Bread in American cuisine

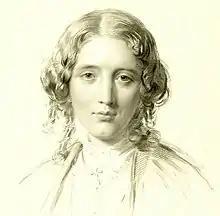
Harriet Beecher Stowe, who co-authored "The American Woman's Home" with her sister Catherine Beecher, believed homemade yeast bread was the only acceptable quality of bread.

Even before the American Revolution, cast iron ovens allowed women to bake their breads at home, instead of having loaves baked at communal ovens or bakeries. Baking bread remained a primarily domestic activity through the Antebellum era, changing only after the Civil War. As women's role in society was no longer exclusively domestic, concerns mounted that mass-produced breads would be inferior in flavor and quality, domestic manuals proliferated imploring women to maintain their roles in the household. Catherine Beecher and Harriet Beecher Stowe used the language of scripture to ask women readers to "stand in the way, ask for the old paths, and return to the good yeast-bread of their sainted grandmothers".